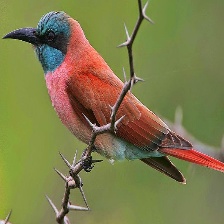
Species: CARMINE BEE-EATER
Scientific name: MEROPS NUBICOIDES
ImageNet parent category: bee_eater